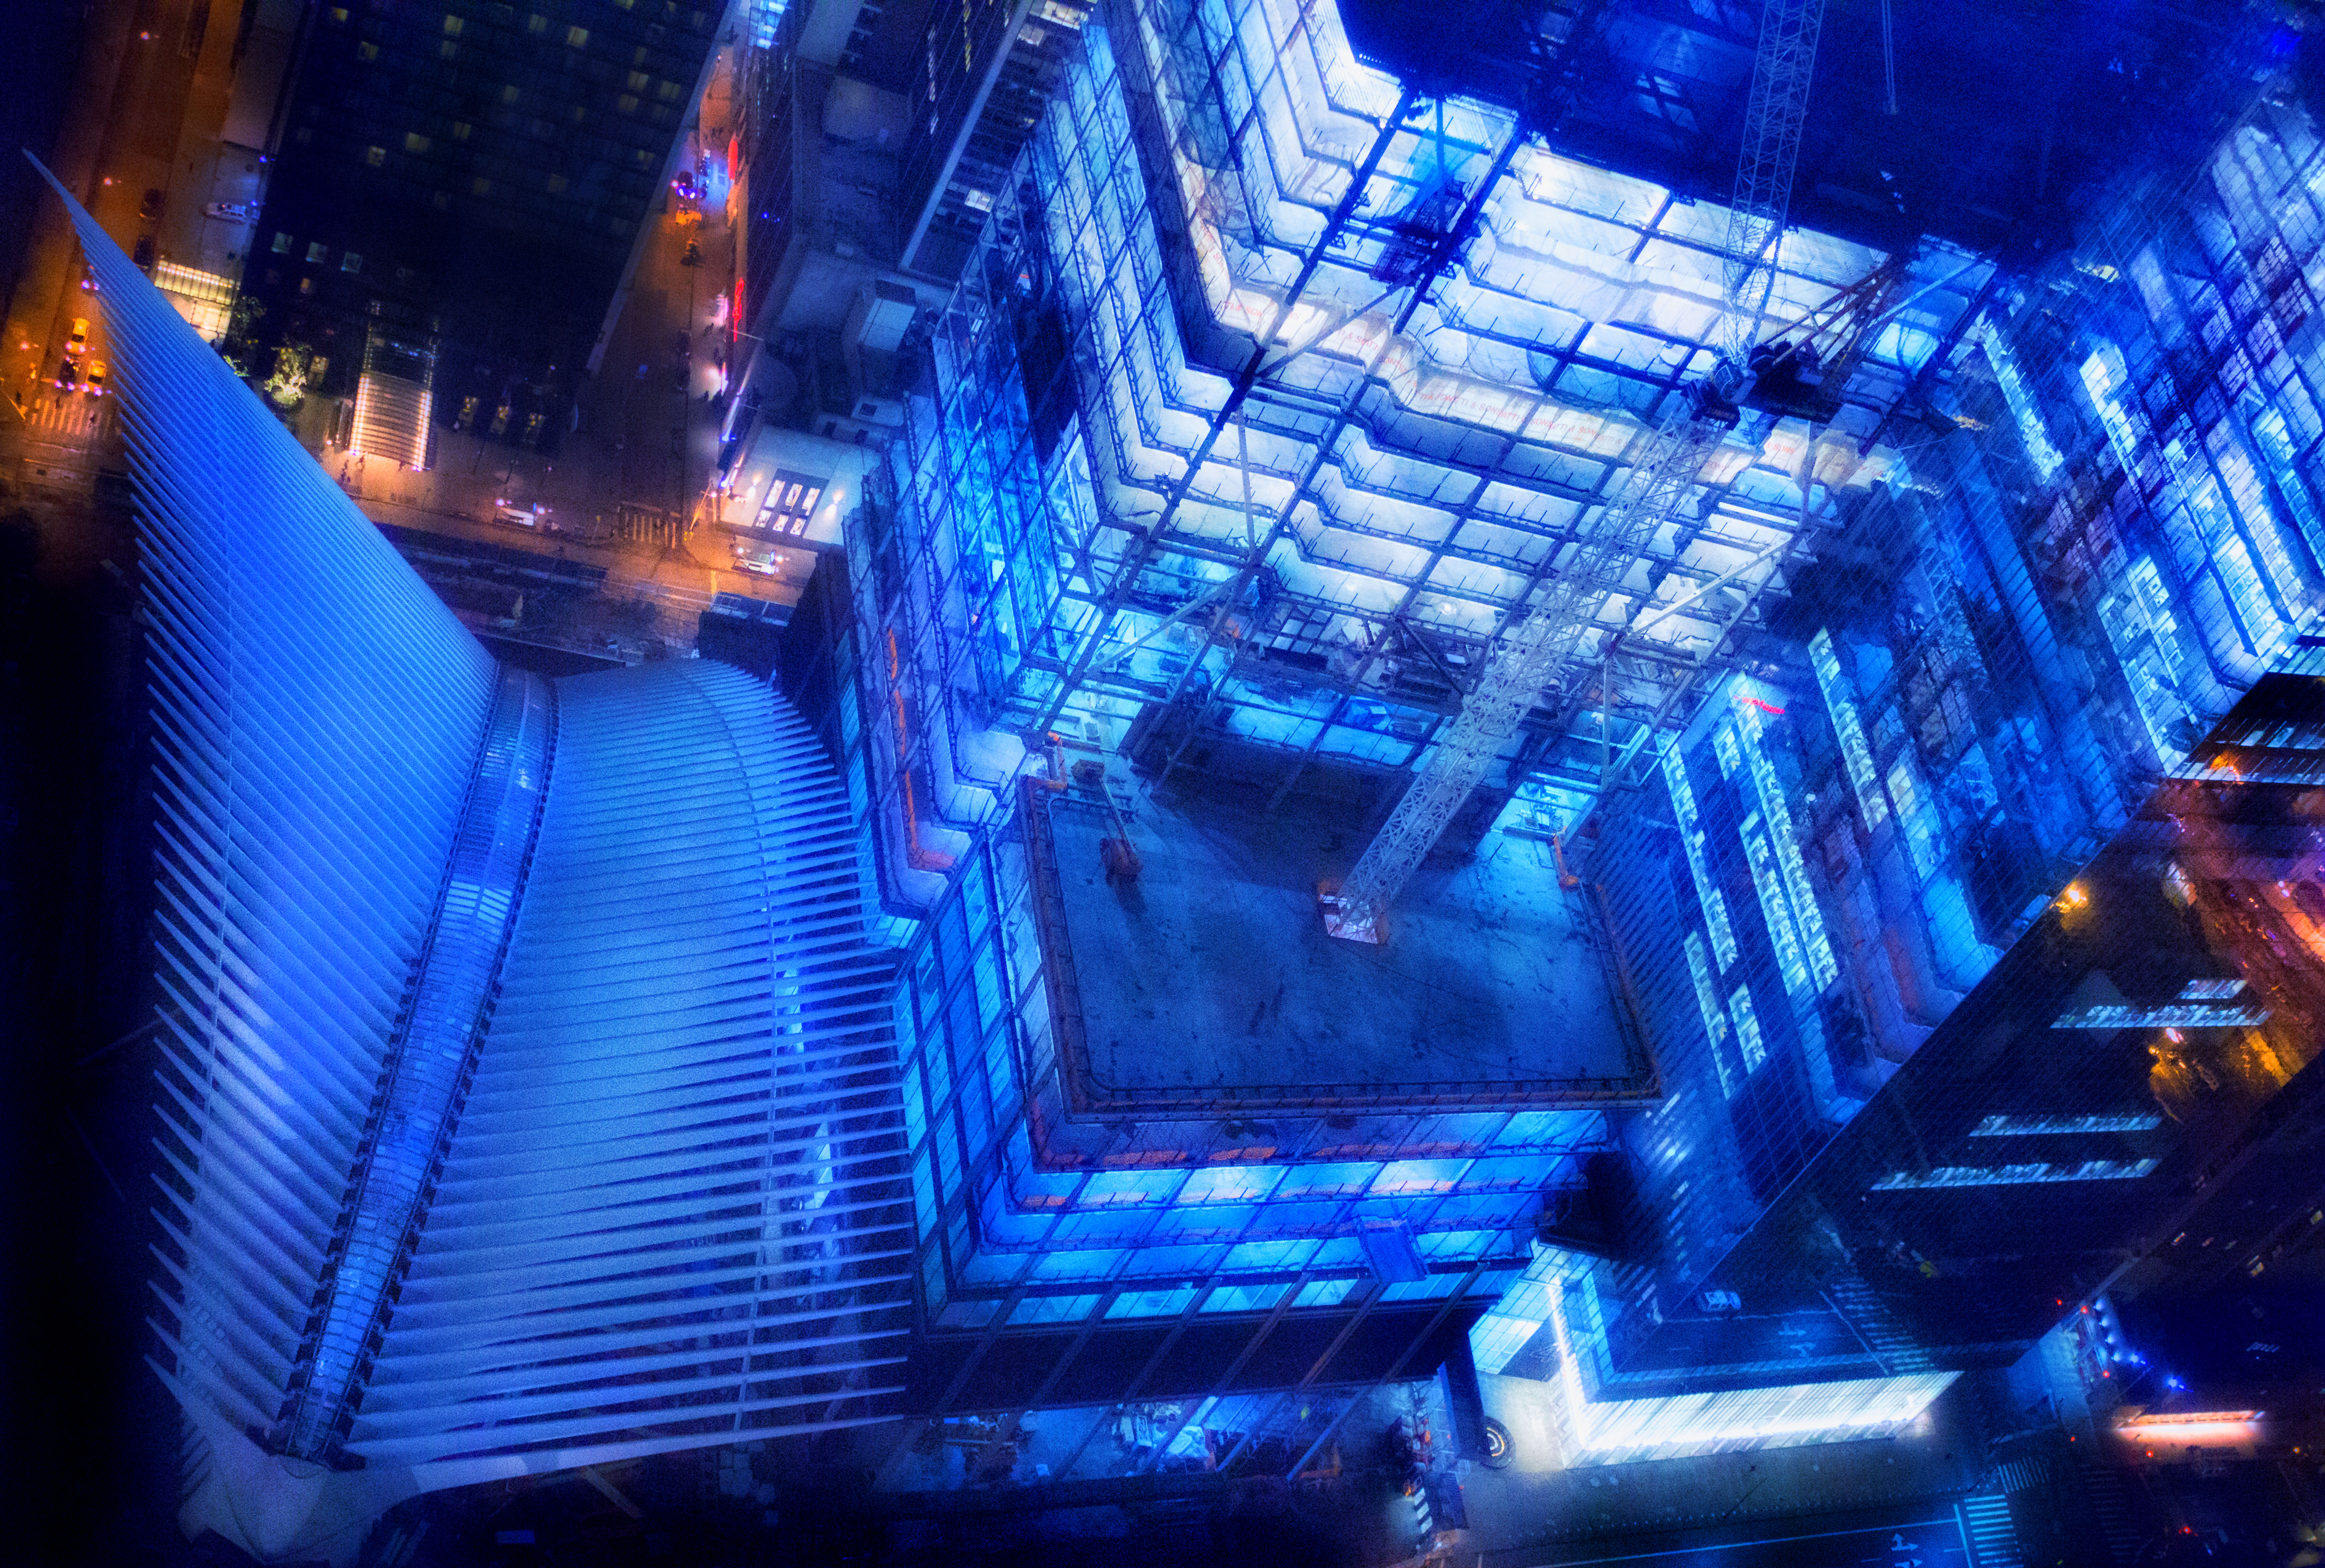
light, night, usa, darkness, blue, lighting, world, cool image, stage, new, york, i, entertainment, metropolis, worldtradecentre, oneworldobservatory, special effects, computer wallpaper, music venue